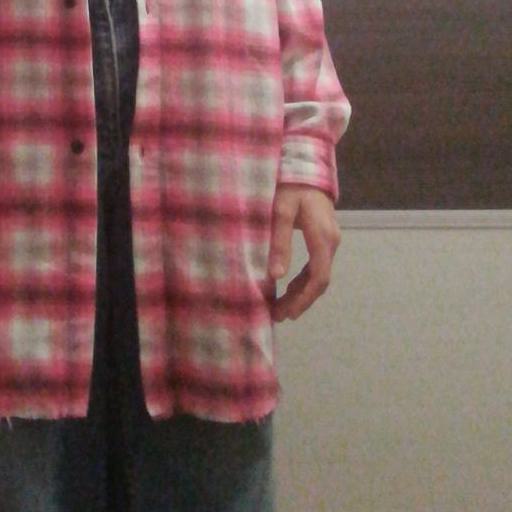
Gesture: no_gesture